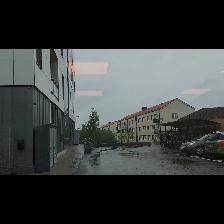
Label: NonHuman